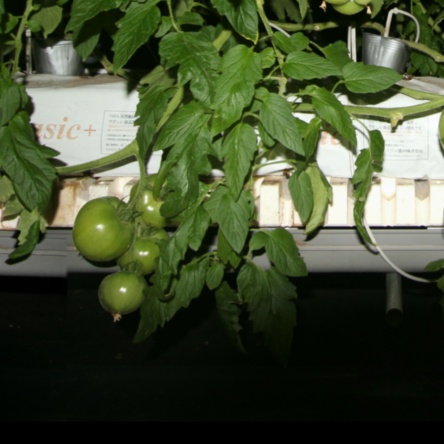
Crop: tomato